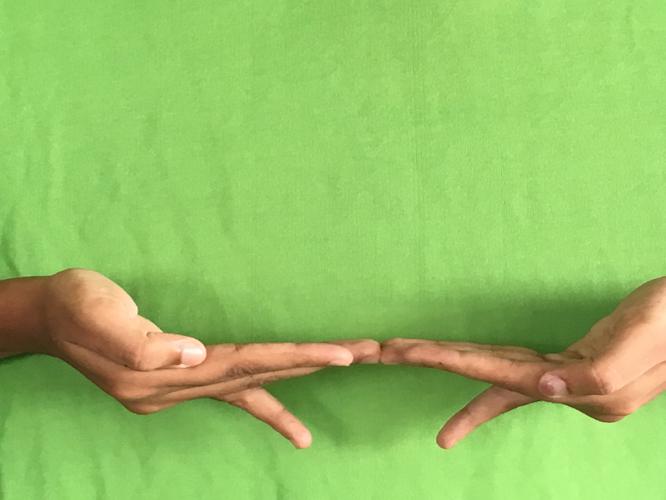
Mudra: Khatva
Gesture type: double_hand